Keyamat Theke Keyamat

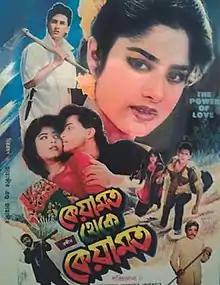

Keyamot Theke Keyamot is a Bangladeshi musical romantic drama film directed by Sohanur Rahman Sohan. The film was released on Eid vacation and was a huge success throughout Bangladesh. This movie was also the debut film of its two main leads Salman Shah and Moushumi, both of whom later became top movie stars in Bangladesh. The film is an official remake of the 1988 Hindi Language film titled "Qayamat Se Qayamat Tak", and like its predecessor, is based on Romeo and Juliet.